Helen Wallace

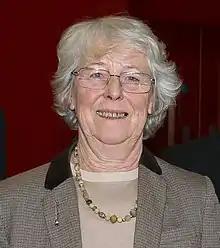
Wallace in 2014

Dame Helen Sarah Wallace, Lady Wallace of Saltaire, DBE, CMG, FBA, MAE, FAcSS (born 25 June 1946 in Whalley Range, Manchester), née Rushworth, is a British expert in European studies and, by marriage to William Wallace, Baron Wallace of Saltaire, a peeress. She was Foreign Secretary of the British Academy from 2011 to 2015.